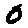
Label: 0